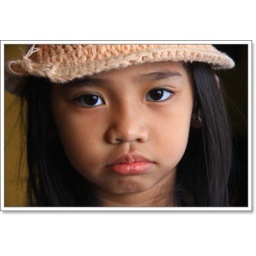
girl in hat